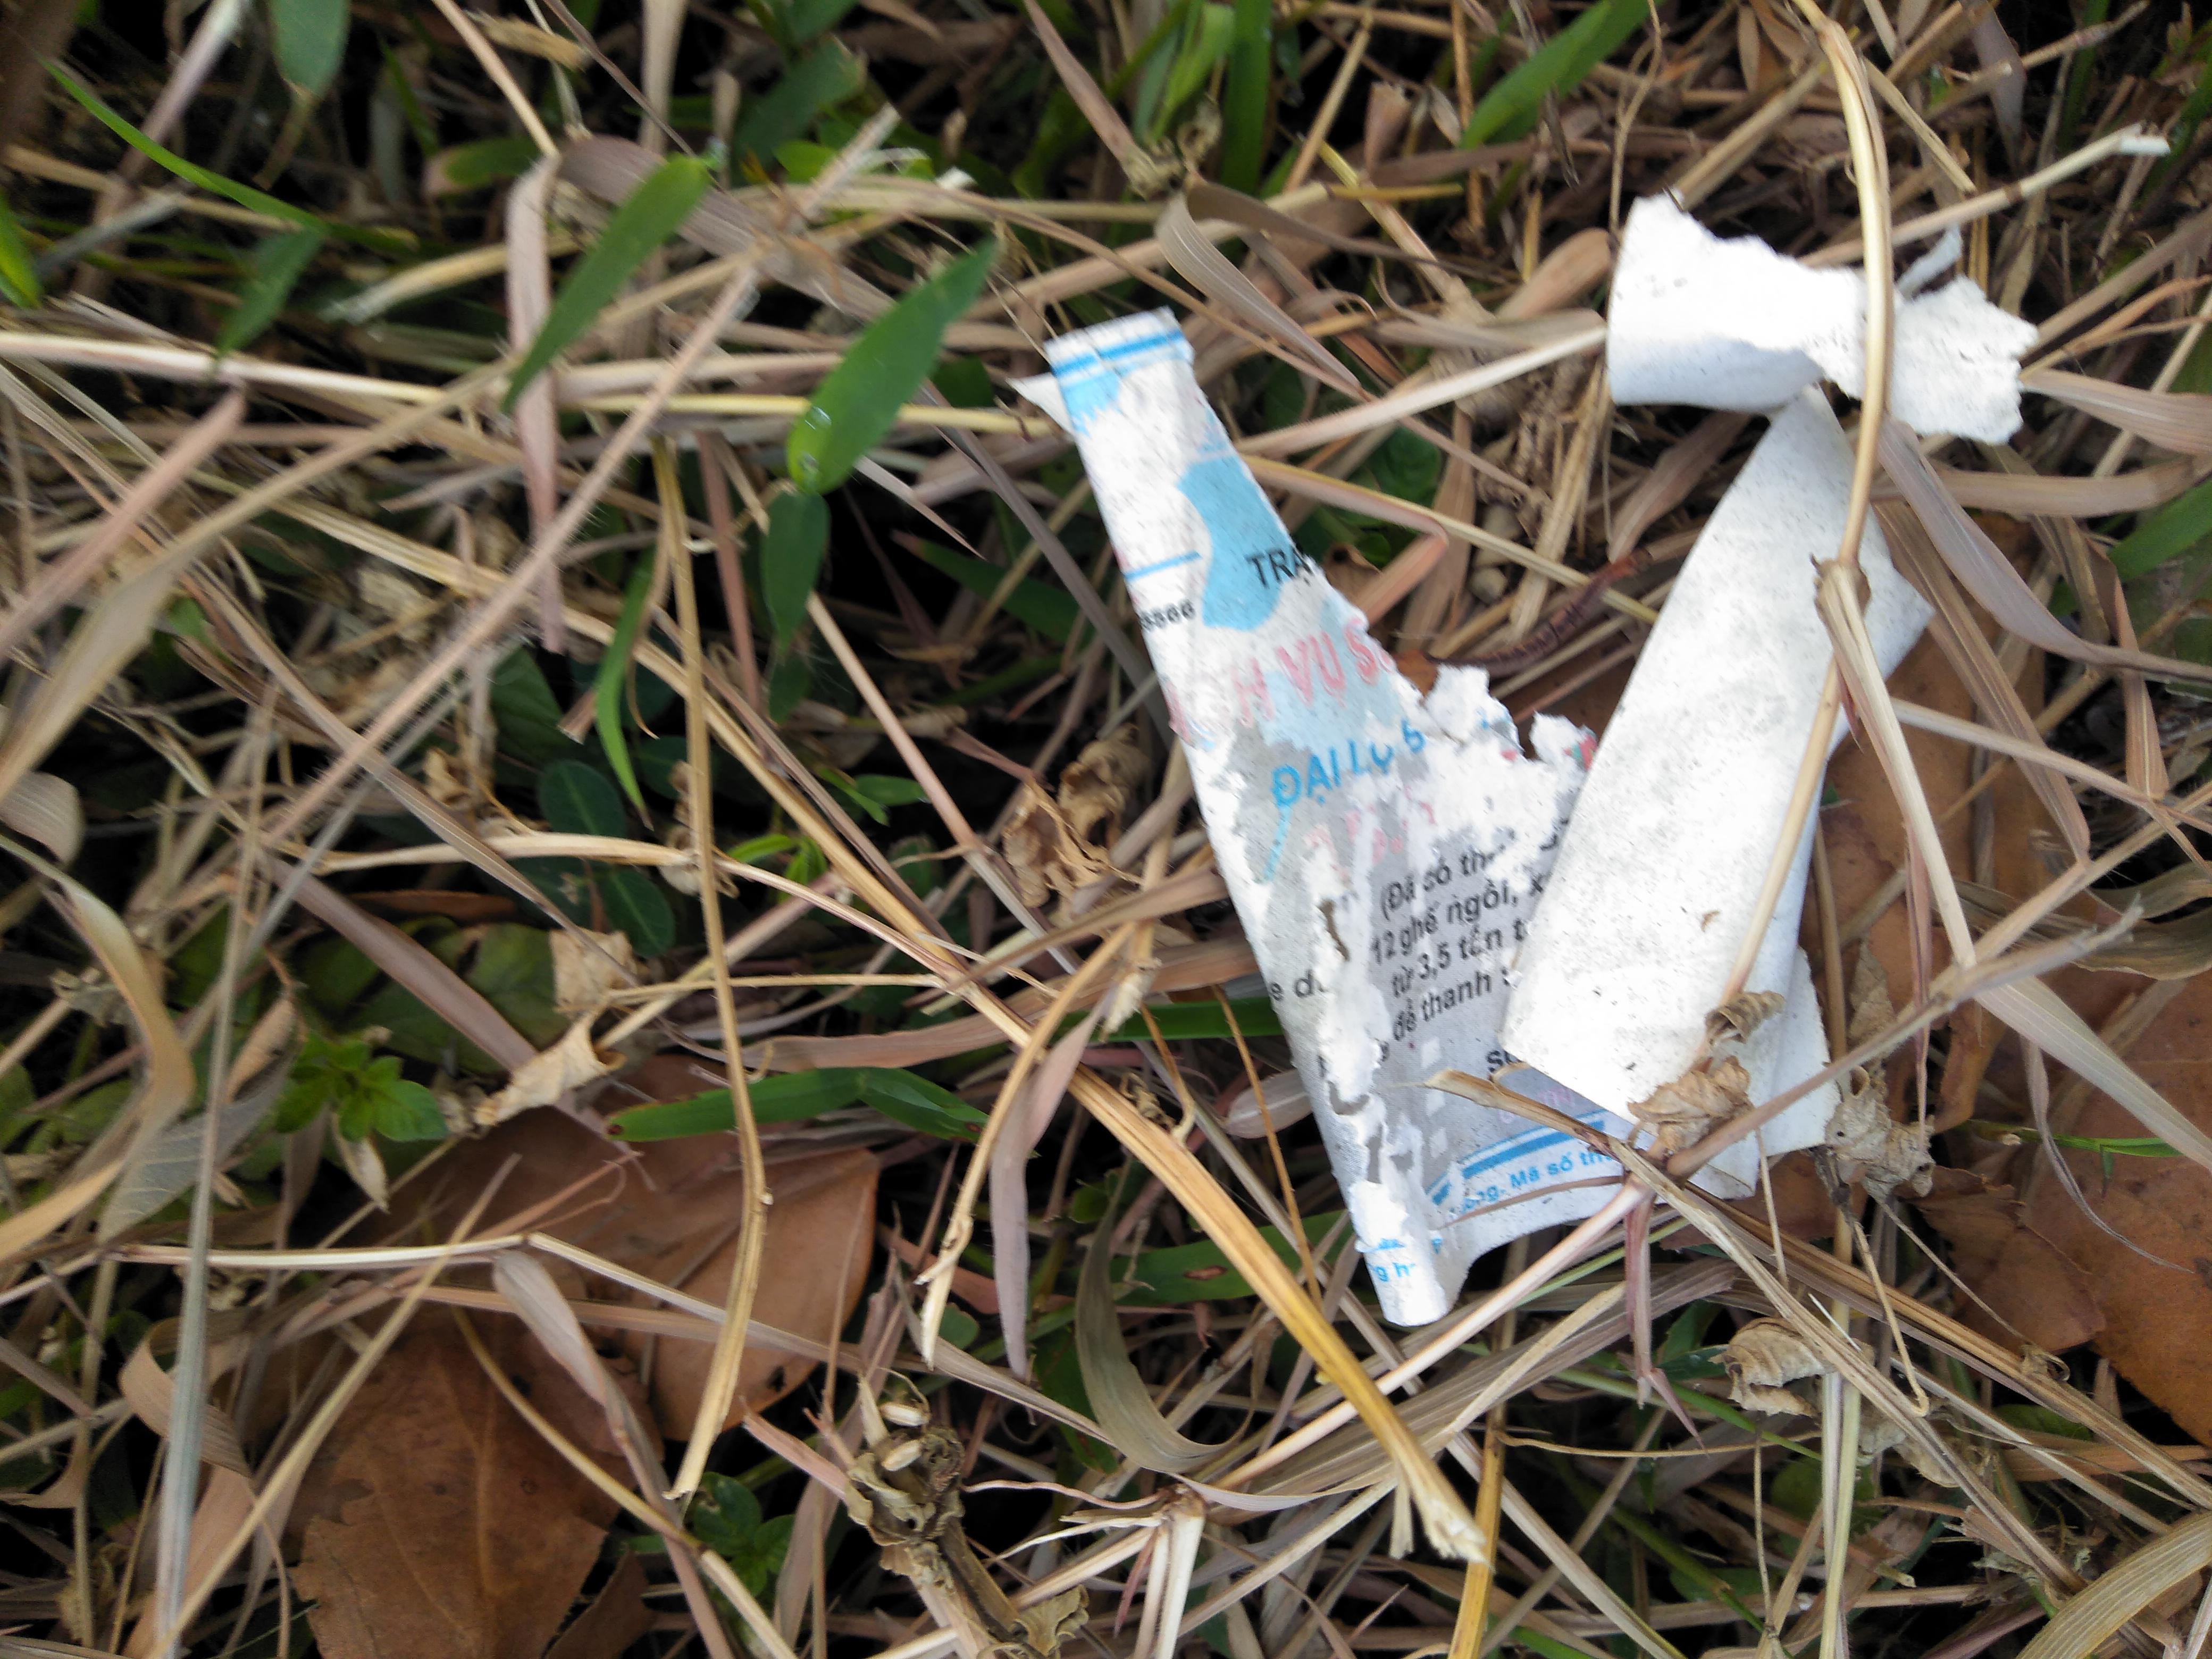
Object: Wrapping paper (Paper)